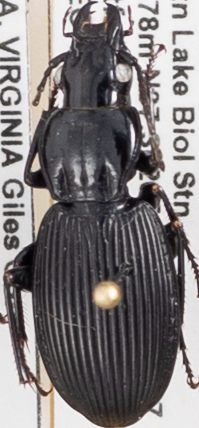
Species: Pterostichus lachrymosus
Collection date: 2021-07-13 04:00:00
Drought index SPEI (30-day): -1.372
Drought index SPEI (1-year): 0.47
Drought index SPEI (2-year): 1.16